Aighina no Yogen: From the Legend of Balubalouk

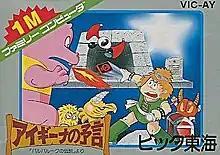
Family Computer cover art

is a Japan-exclusive video game for multiple platforms in 1986. This video game is the spiritual sequel to an arcade game known as "Baluba-Louk No Densetsu", which was also only released in Japan.